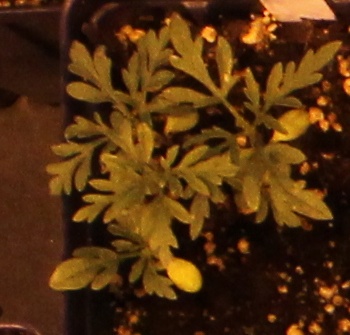
Label: Ragweed